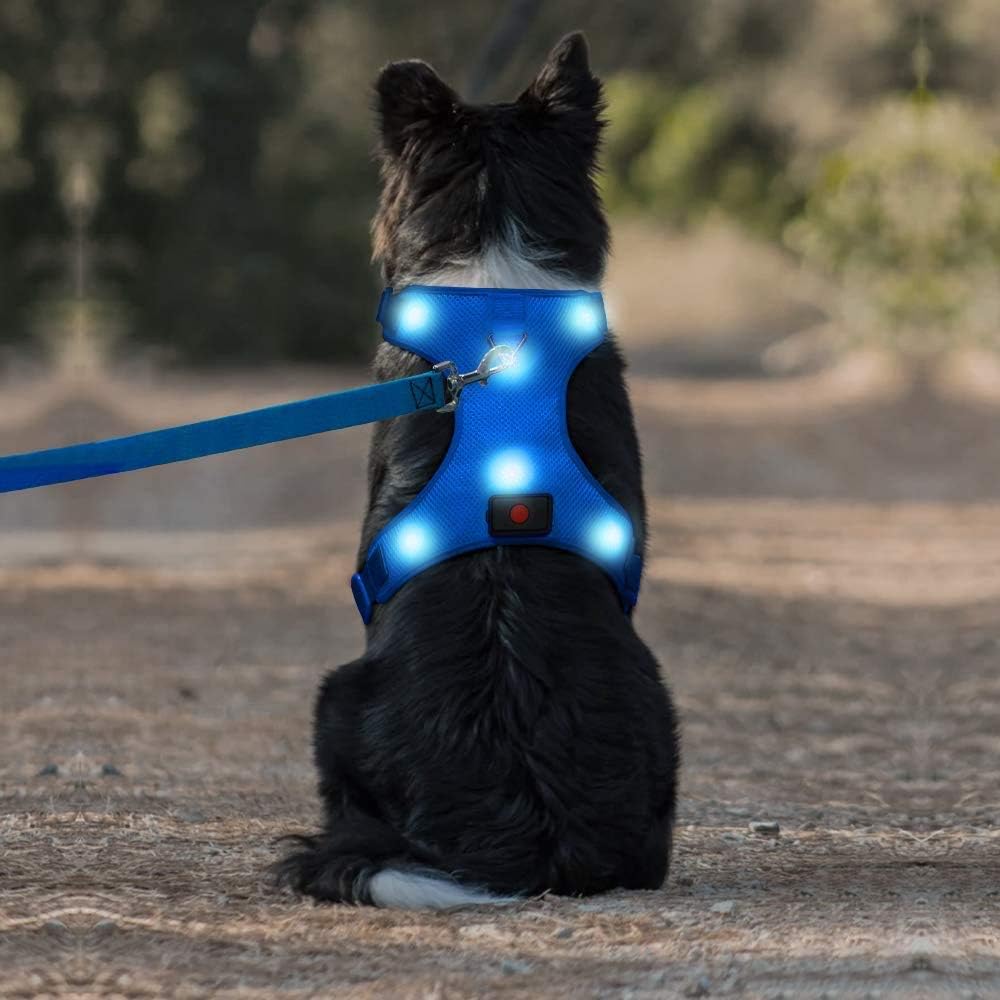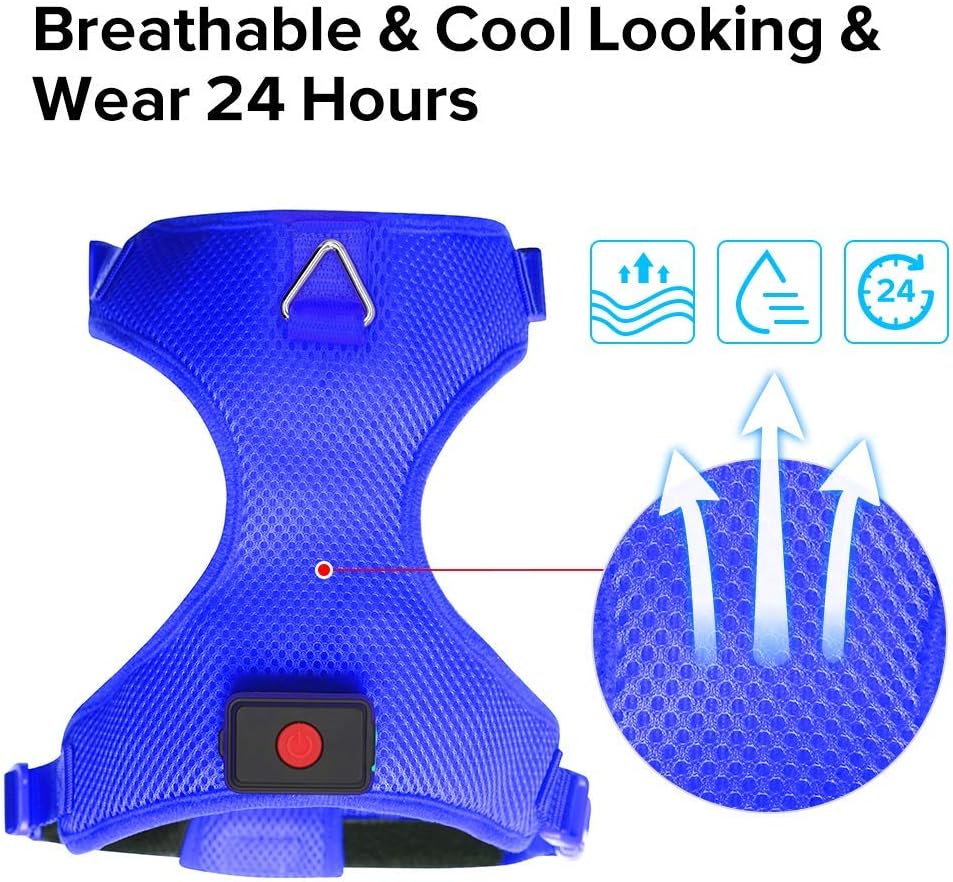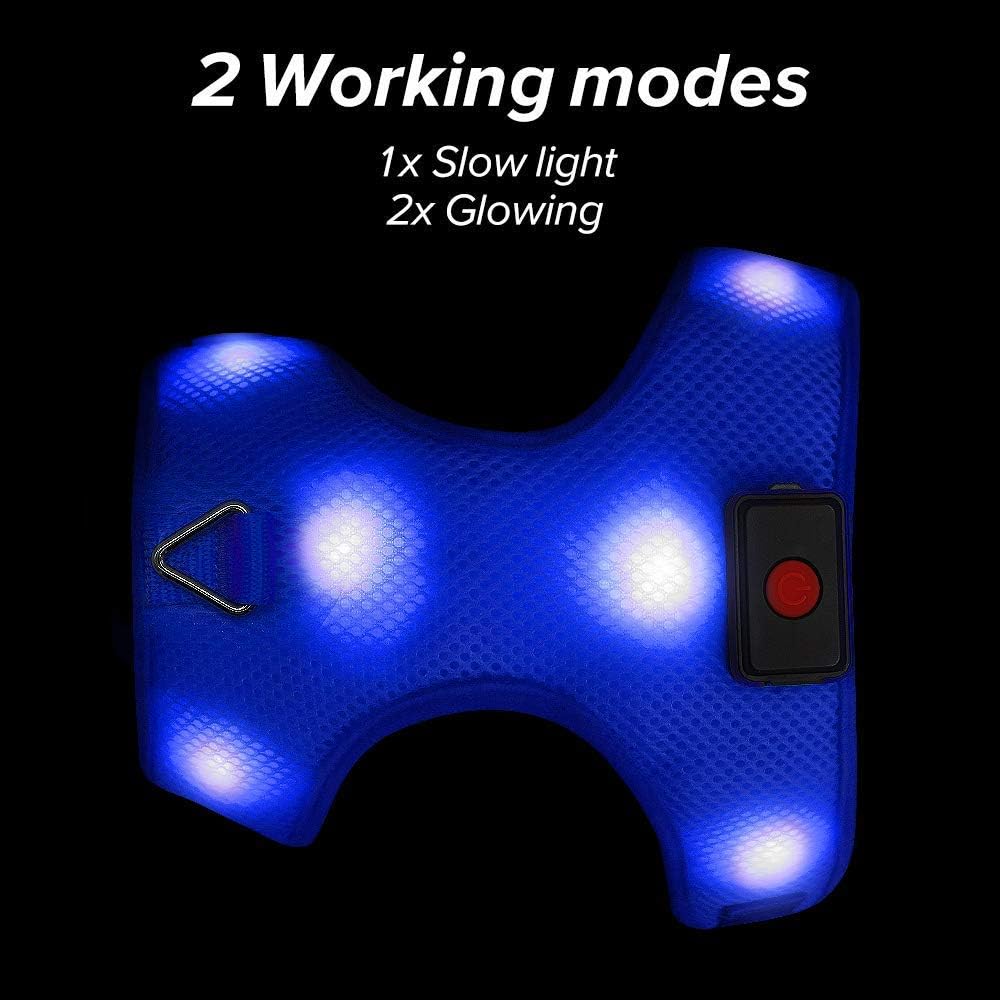
LED Dog Harness, USB Rechargeable Soft Mesh Harness No Pull Lighted Safety Collar, Increased Visibility&Safety for Small Medium Large Dog (L, Blue)
Category: Amazon Home
The Comfortable Led Dog harness Would Keeps Your Dog Safety All the Time! Harness Features: Adjustable neck and chest girth Easy to put on and off Breathable and comfortable material D-ring is easy for attaching leash Harness Sizes: Small: Base of Neck:13.5"-18"; Chest Girth:18"- 26" Medium: Base of Neck: 16.5"-22.5"; Chest Girth: 22.5"-32.5"  Large: Base of Neck: 20.5"-28.5"; Chest Girth: 28.5"-42.5" Our Commitment To Quality: premium material with high-tensile stitching  Superbright LED lights which keeps your dog easy be seen  Sturdy plastic buckle with quick release Package Included: 1xLED Dog Safety Harness 1xUSB Charging Cable 100% Satisfaction Guarantee! Our main focus it to keep our customers happy. If you are not 100% satisfied contact us to return your harness and we will offer a full refund or exchange!
Features: ★HIGH VISIBILITY&SAFETY: The high visible LED lights are very bright, that means your dog will be seen to other walkers, joggers, cyclists, motorists etc, increase their safety. | ★USB RECHARGEABLE: This light up led dog harness provides unrivalled performance, the charging cable included can be used in any usb port to give you hours of use, not only save money,but also more eco-friendly! | ★SIZI DETAILS: Different size for different dogs, small harness NECK 13.5-18 inch, CHEST GIRTH 18-26 inch, medium harness NECK 16.5--22.5 inch, CHEST GIRTH 22.5-32.5 inch, large NECK 20.5-28.5 inch, CHEST GIRTH 28.5-42.5 inch. | ★EASY TO USE: The led dog collar is easy to adjustable to fit almost any size along with a quick release buckle and silicone protected charging port to prevent damage. | ★FLASH MODES: Continuous lighting and blink model for option just push one button, charging time is 2 hours.